Jockey Club (Asunción)

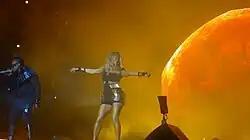
The Black Eyed Peas during their The Beginning Tour at the Jockey Club.

In recent years it became a popular concert venue. Among the first events was "Pilsen Rock", a rock festival with national and international artists. Due to its high capacity, the place is a good scenario for performers visiting this city.